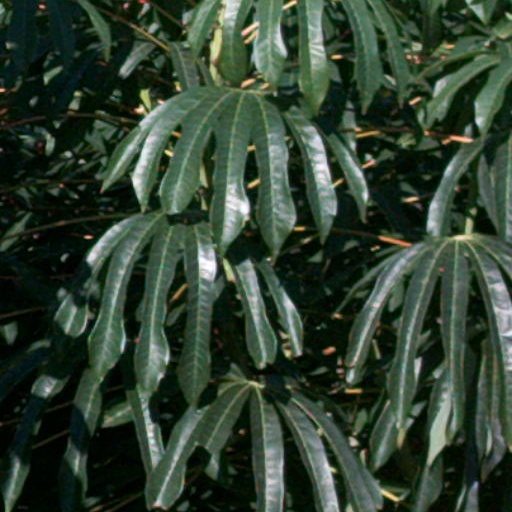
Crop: cassava